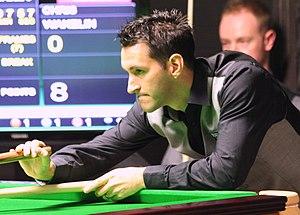
Tom Ford, né le 17 août 1983 à Glen Parva, Leicestershire, est un joueur de snooker anglais, professionnel de 2001 à 2002. Il redevient ensuite professionnel en 2003, et l'est encore aujourd'hui.